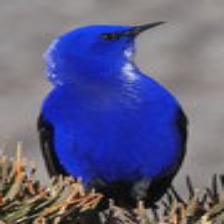
Species: GRANDALA
Scientific name: GRANDALA COELICOLOR